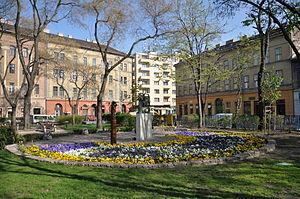
Klauzál tér est une vaste place située dans le quartier d'Erzsébetváros, dans le 7ᵉ arrondissement de Budapest. Ancienne extrémité du Ghetto de Budapest, on y trouve les Grandes halles de Klauzál tér.